Cinemas in Portland, Oregon

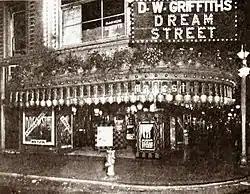
The Majestic Theatre, the first movie palace built in Portland, in 1921, showing "Dream Street"

At the advent of the 20th century, the city of Portland, Oregon, was among the first on the United States West Coast to embrace the advent of the silent and feature film. The city's first movie palace, the Majestic Theatre (later known as the United Artists Theatre), opened in 1911. By 1916, Portland had "the finest array" of movie houses on the West Coast relative to its population, pioneering venues dedicated exclusively to screening films. The popularization of the sound film in the early 1920s resulted in another boom of new cinemas being constructed, including the Laurelhurst, the Hollywood Theatre, and the Bagdad Theatre, the latter of which was financed by Universal Pictures in 1926.